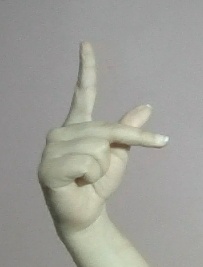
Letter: dha